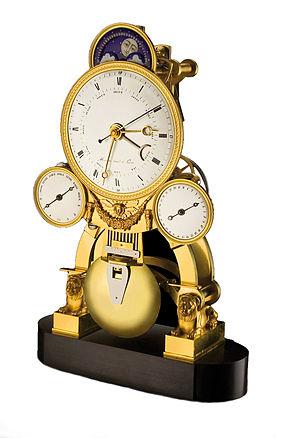
Louis Moinet, né à Bourges en 1768 et mort à Paris le 21 mai 1853 est l'inventeur du chronographe.